St. Peter's Parish Church (Ljubljana)

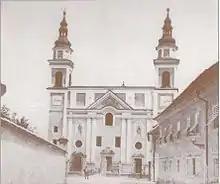
St. Peter's Church in 1890s

St. Peter's Parish Church (or ) is a Roman Catholic church in Ljubljana, the capital of Slovenia. It is one of the oldest churches in Ljubljana and is the seat of Ljubljana–St. Peter parish. It is located in the Center District, at the corner of Trubar Street, Njegoš Street and Zalog Street, near Croatian Square. The University Medical Centre Ljubljana is situated in the immediate vicinity.